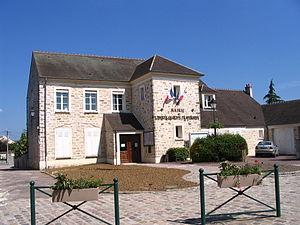
La mairie de Vernou-la-Celle-sur-Seine, Seine-et-Marne, France.
Vernou-la-Celle-sur-Seine est une commune française située dans le sud du département de Seine-et-Marne en région Île-de-France.